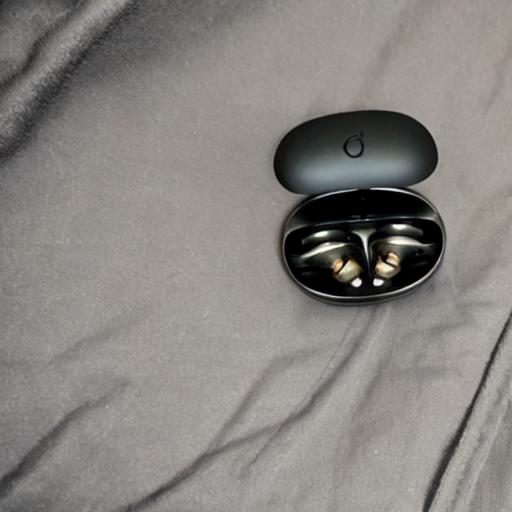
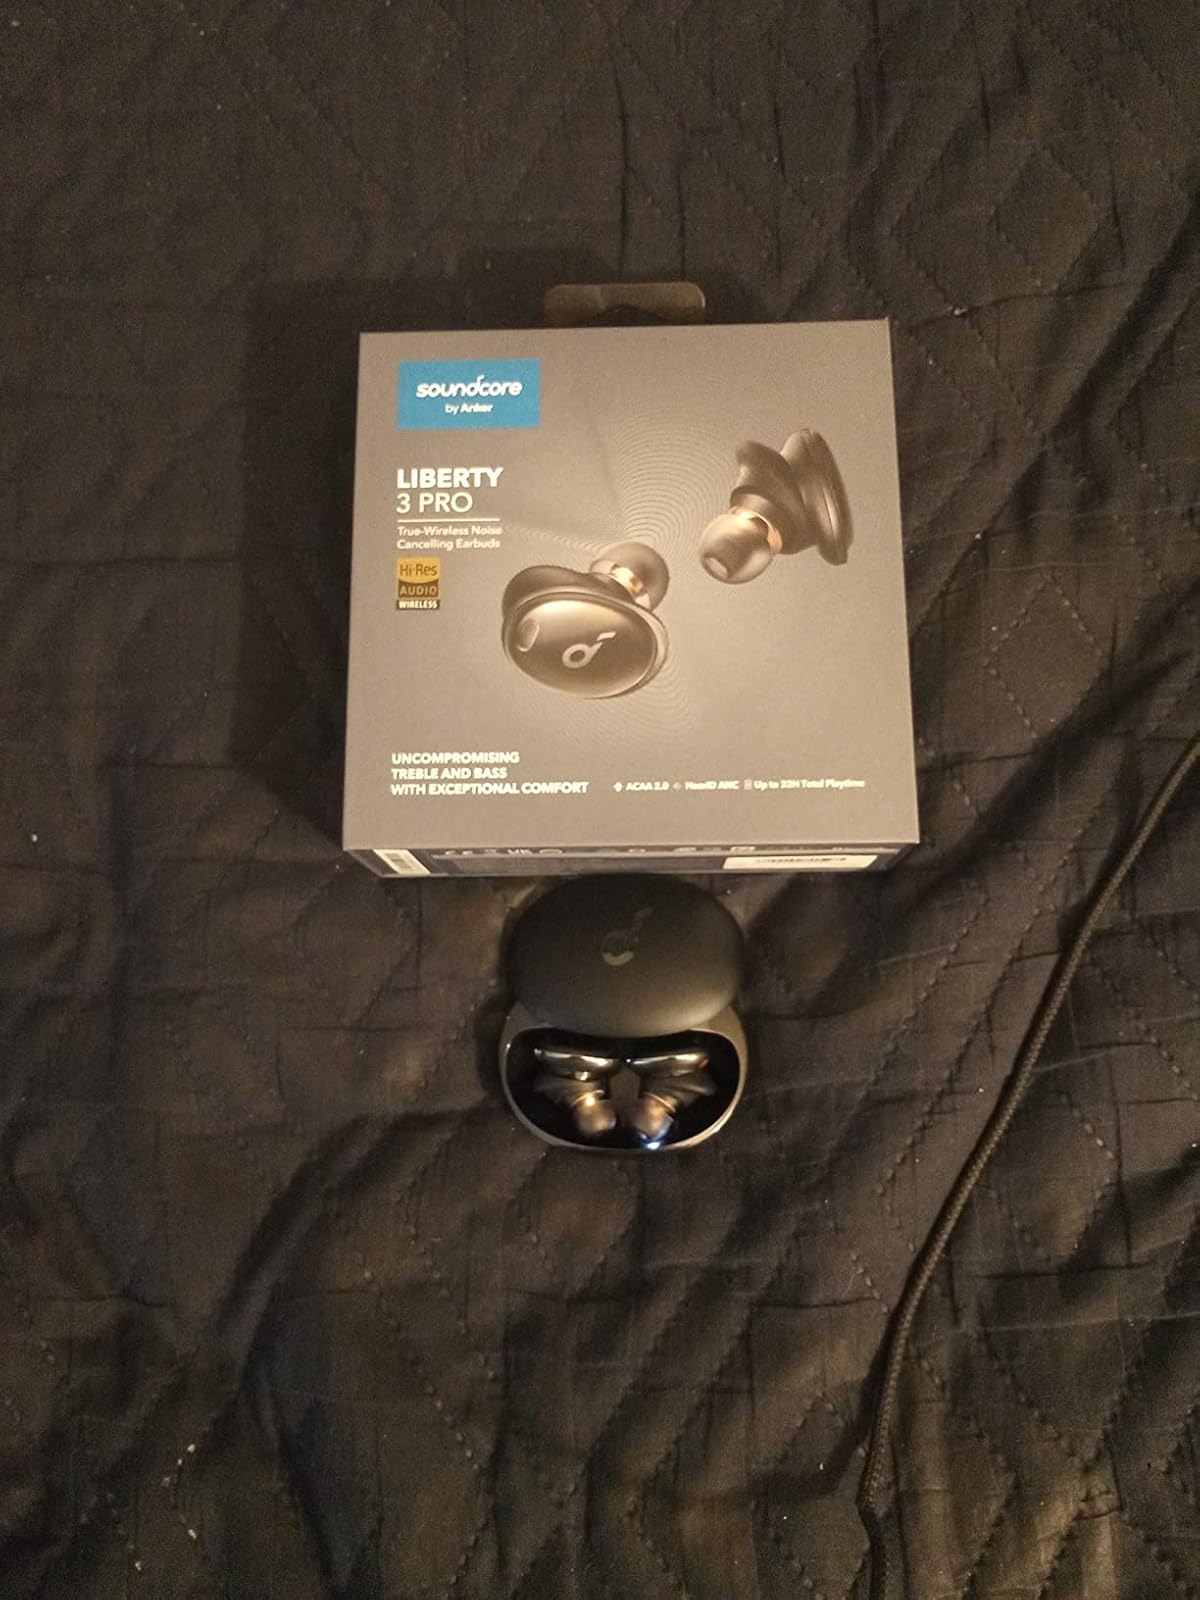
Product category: earbuds
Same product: no